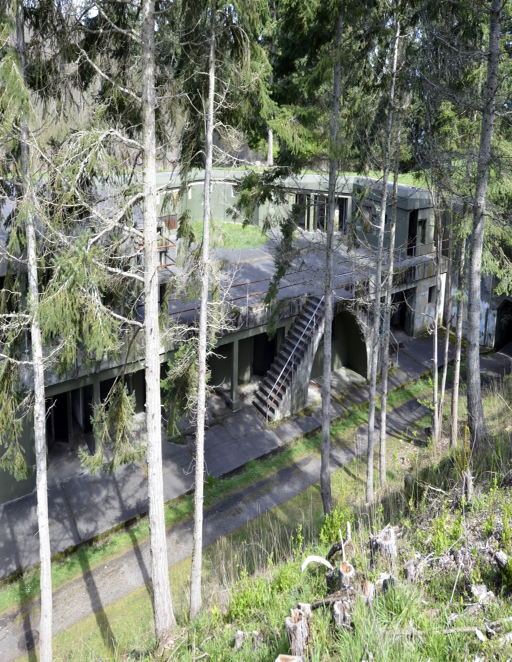
the batteries are tucked into the trees on top of the bluff overlooking strait .